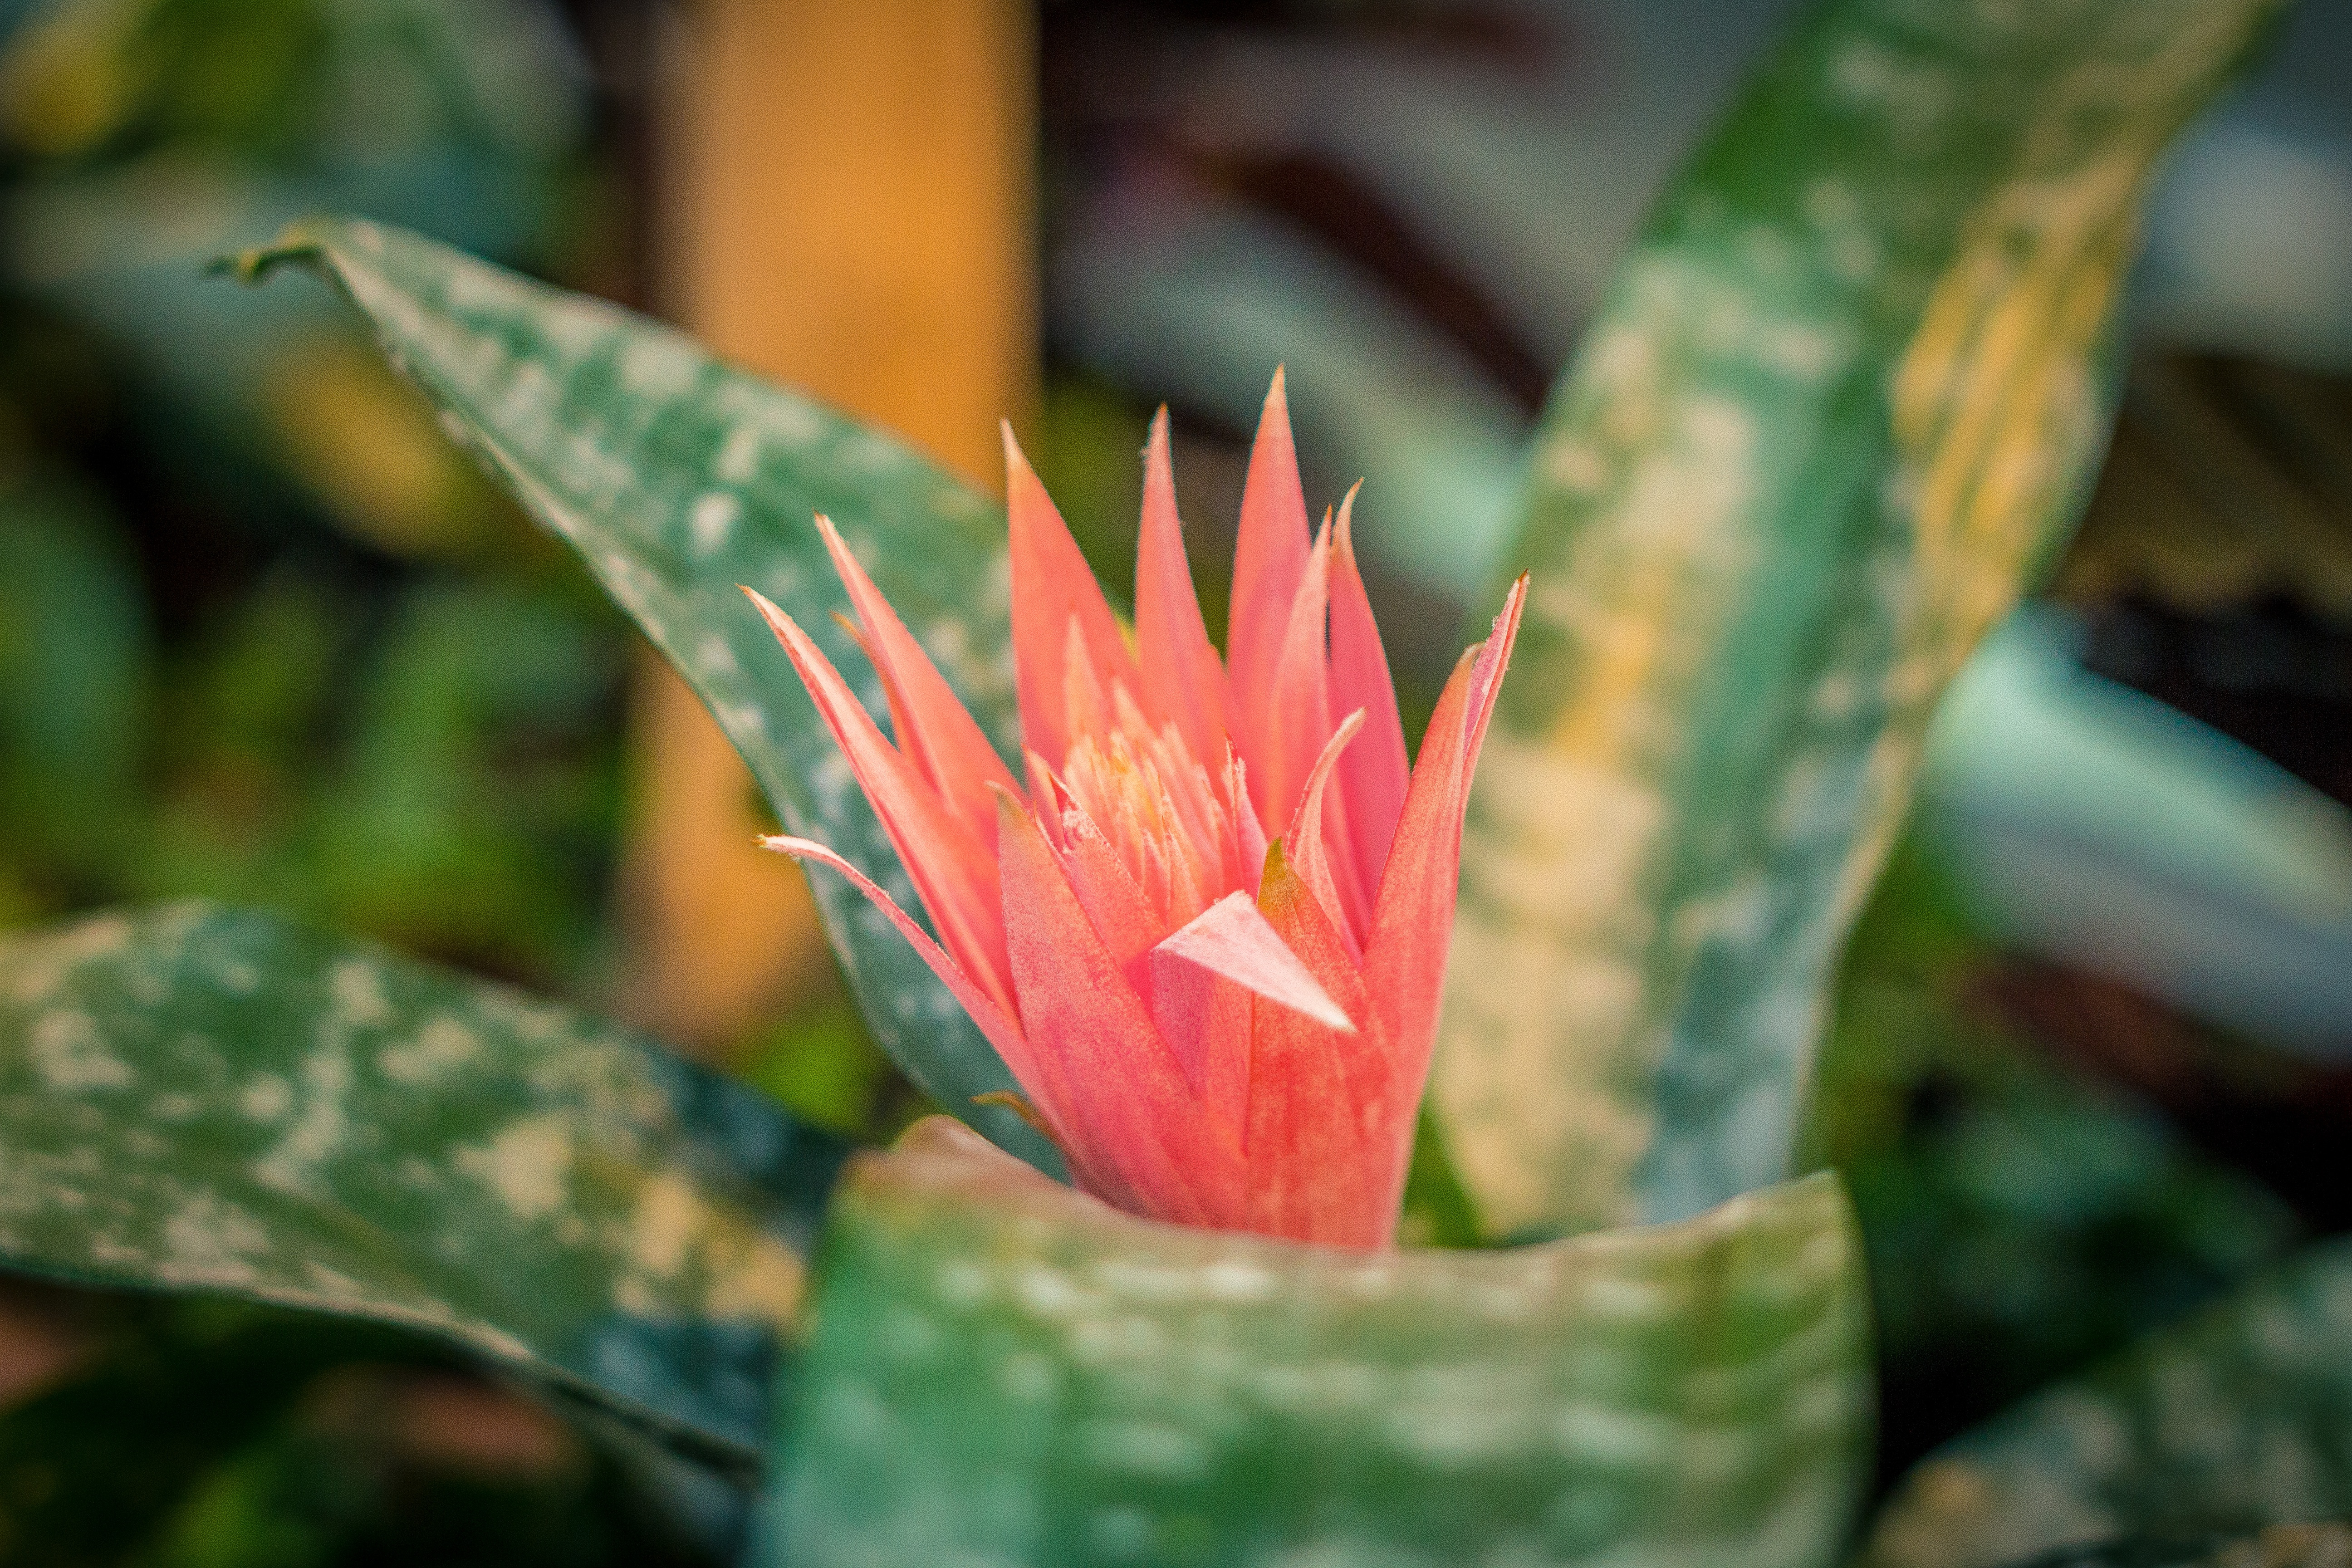
nature, blossom, cactus, plant, leaf, flower, spring, green, botany, colorful, yellow, flora, close up, center, mall, shopping center, macro photography, flowering plant, plant stem, land plant, hedgehog cactus